On Her Majesty's Secret Service (film)

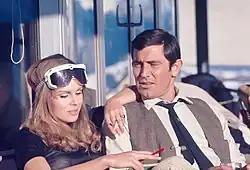
Joanna Lumley and George Lazenby

"On Her Majesty's Secret Service" was released on 18 December 1969 with its premiere at the Odeon Leicester Square in London. The avalanche sequence in the film had been recorded in stereo and the Odeon installed a new speaker system to highlight the effect.